David Rocco

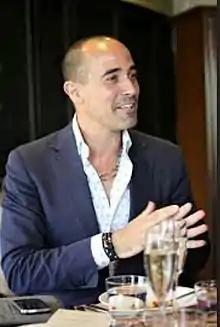

David Rocco (born July 27, 1970) is a Canadian author, cook, and host of several internationally syndicated television series. He is most known for producing and hosting the television series "David Rocco's Dolce Vita", and publishing four cookbooks "Avventura", "David Rocco's Dolce Vita", "Made in Italy", and "David Rocco's Dolce Famiglia".